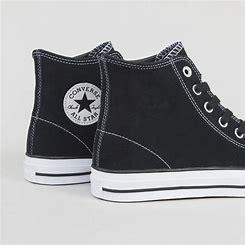
Brand: Converse
Model: Ctas Hi